Forts of Serra da Aguieira

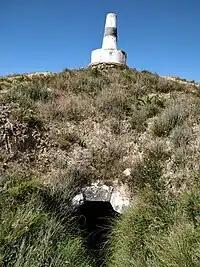
View of the entrance to the magazine of the Fort of Portela Grande. The fort is now topped by a survey marker

Construction of this fort (Number 40) began in February 1810, following an irregular star-shaped design, and was completed before October. It is situated at an altitude of 280 metres. The fort was not fitted with cannon: instead it was garrisoned with 150 soldiers whose main task was to protect the other two forts and cover surrounding roads.